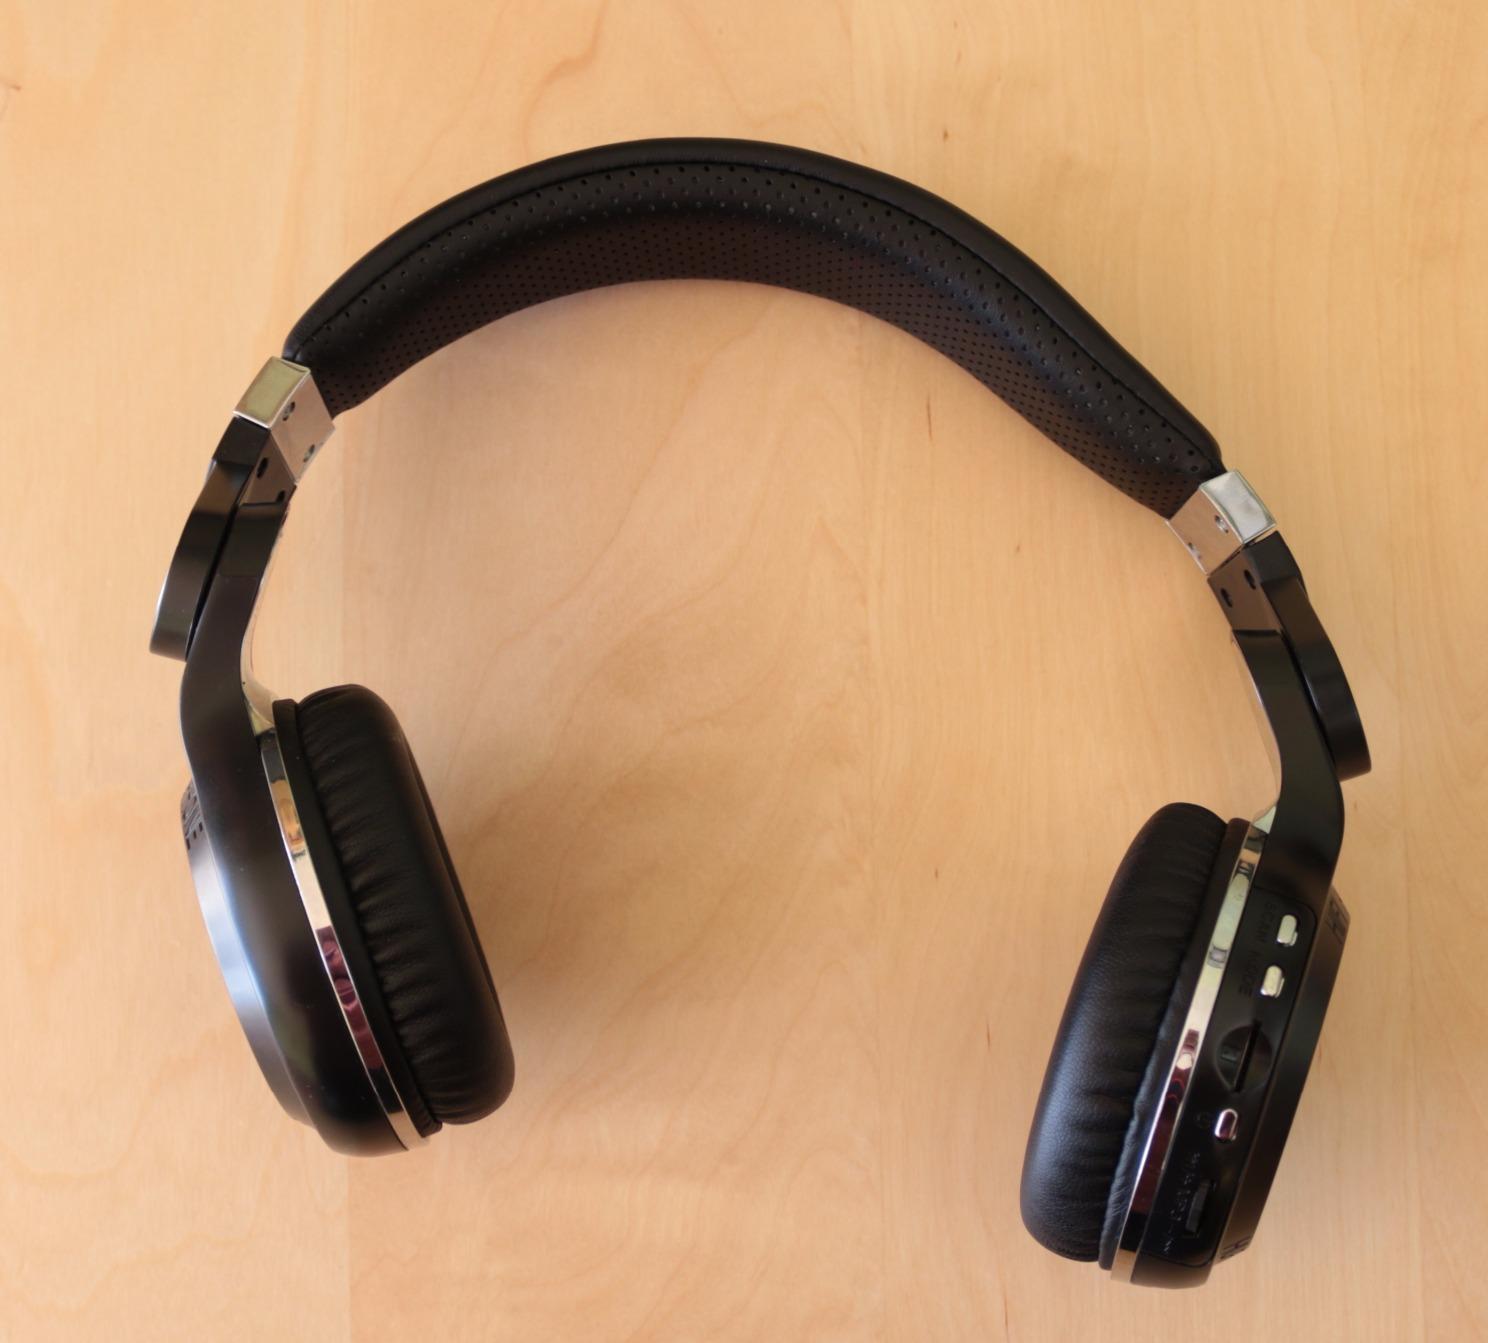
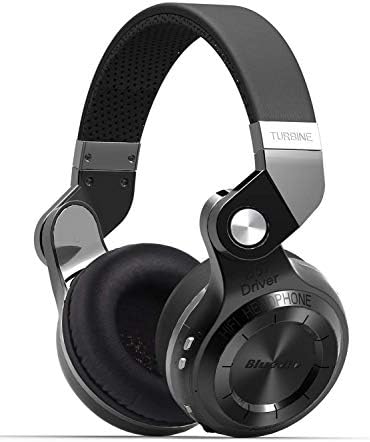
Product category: headphones
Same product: no